INTERFET logistics

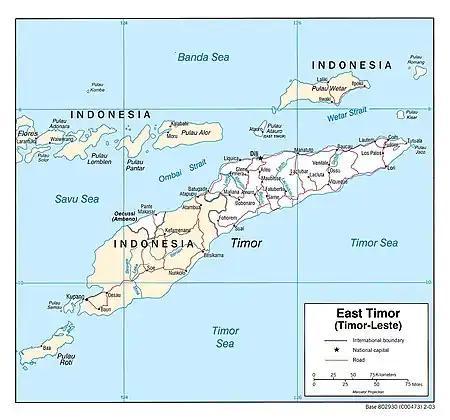
Map of East Timor

The United States declined to intervene in East Timor. There were concerns about the economic and political consequences of a conflict with Indonesia. Americans felt that in the Bosnian War the United States had carried out most of the risky missions and paid the bulk of the bills, and that its allies should do more. The 1999 Helms-Biden Act restricted the United States' ability to provide military support to the UN. On 15 September United Nations Security Council Resolution 1264 established an Australian-led and Indonesian-sanctioned peacekeeping force, INTERFET, to take all necessary measures to restore order in East Timor. The President of the United States, Bill Clinton, offered to "contribute to the force in a limited, but essential, way – including communications and logistical aid, intelligence, air lifts of personnel and material and coordination of the humanitarian response to the tragedy". This meant the United States would play the unfamiliar role of a subordinate member of a military coalition, while Australia played the equally unfamiliar one of lead nation. Neither country's doctrine, based on NATO publications, provided for this contingency.